Brian Vibberts

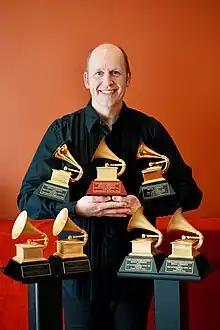
Brian Vibberts with 7 Grammy Awards

Brian Vibberts is an American audio engineer, a native of Portland, Connecticut, who has been active since 1991. He is a 7-time Grammy Award winner (6x Grammy, 1 Latin Grammy) and has participated in the making of numerous albums that have resulted in Grammy Award nominations and winners. Also known by the nickname, "Dr Vibb," he has creatively recorded or mixed many multi-platinum artists in many genres, including Michael Jackson, Aerosmith, The Pussycat Dolls, Bon Jovi, Natasha Bedingfield, Green Day, Trace Adkins, Faith Hill, Toby Keith, Ice Cube, Boyz II Men, Elton John, Eric Clapton, Chick Corea, Brad Paisley, Ringo Starr, Mariah Carey and Tony Bennett.